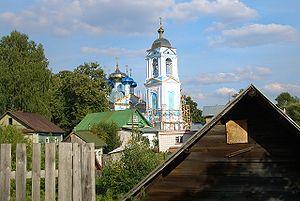
Balakhna est une ville de l'oblast de Nijni Novgorod, en Russie. Sa population s'élevait à 49 364 habitants en 2017.